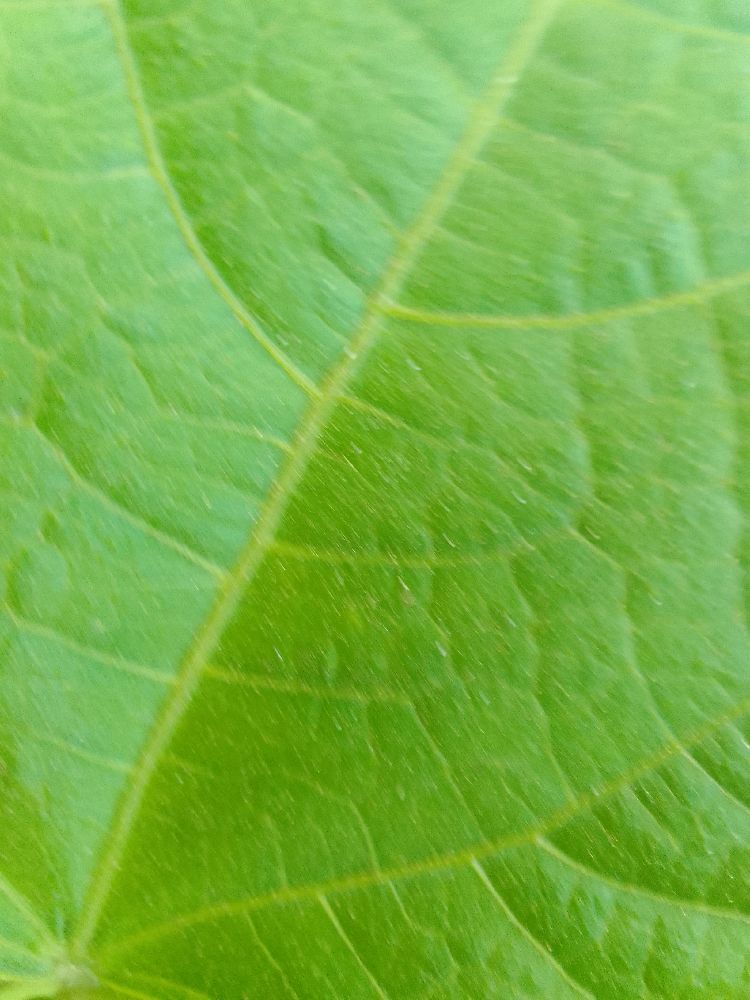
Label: healthy